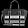
Label: Bag